Old Summer Palace

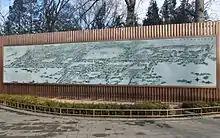
Plan of the Old Summer Palace

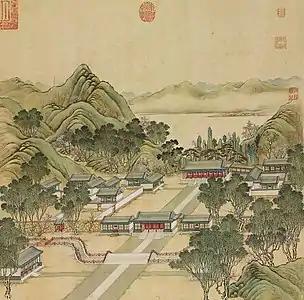
"Forty Scenes of the Yuanmingyuan"

Together, they covered an area of (2.2mi), almost five times the size of the Forbidden City grounds and eight times the size of the Vatican City. Hundreds of structures, such as halls, pavilions, temples, galleries, gardens, lakes and bridges, stood on the grounds.